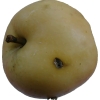
Label: apple